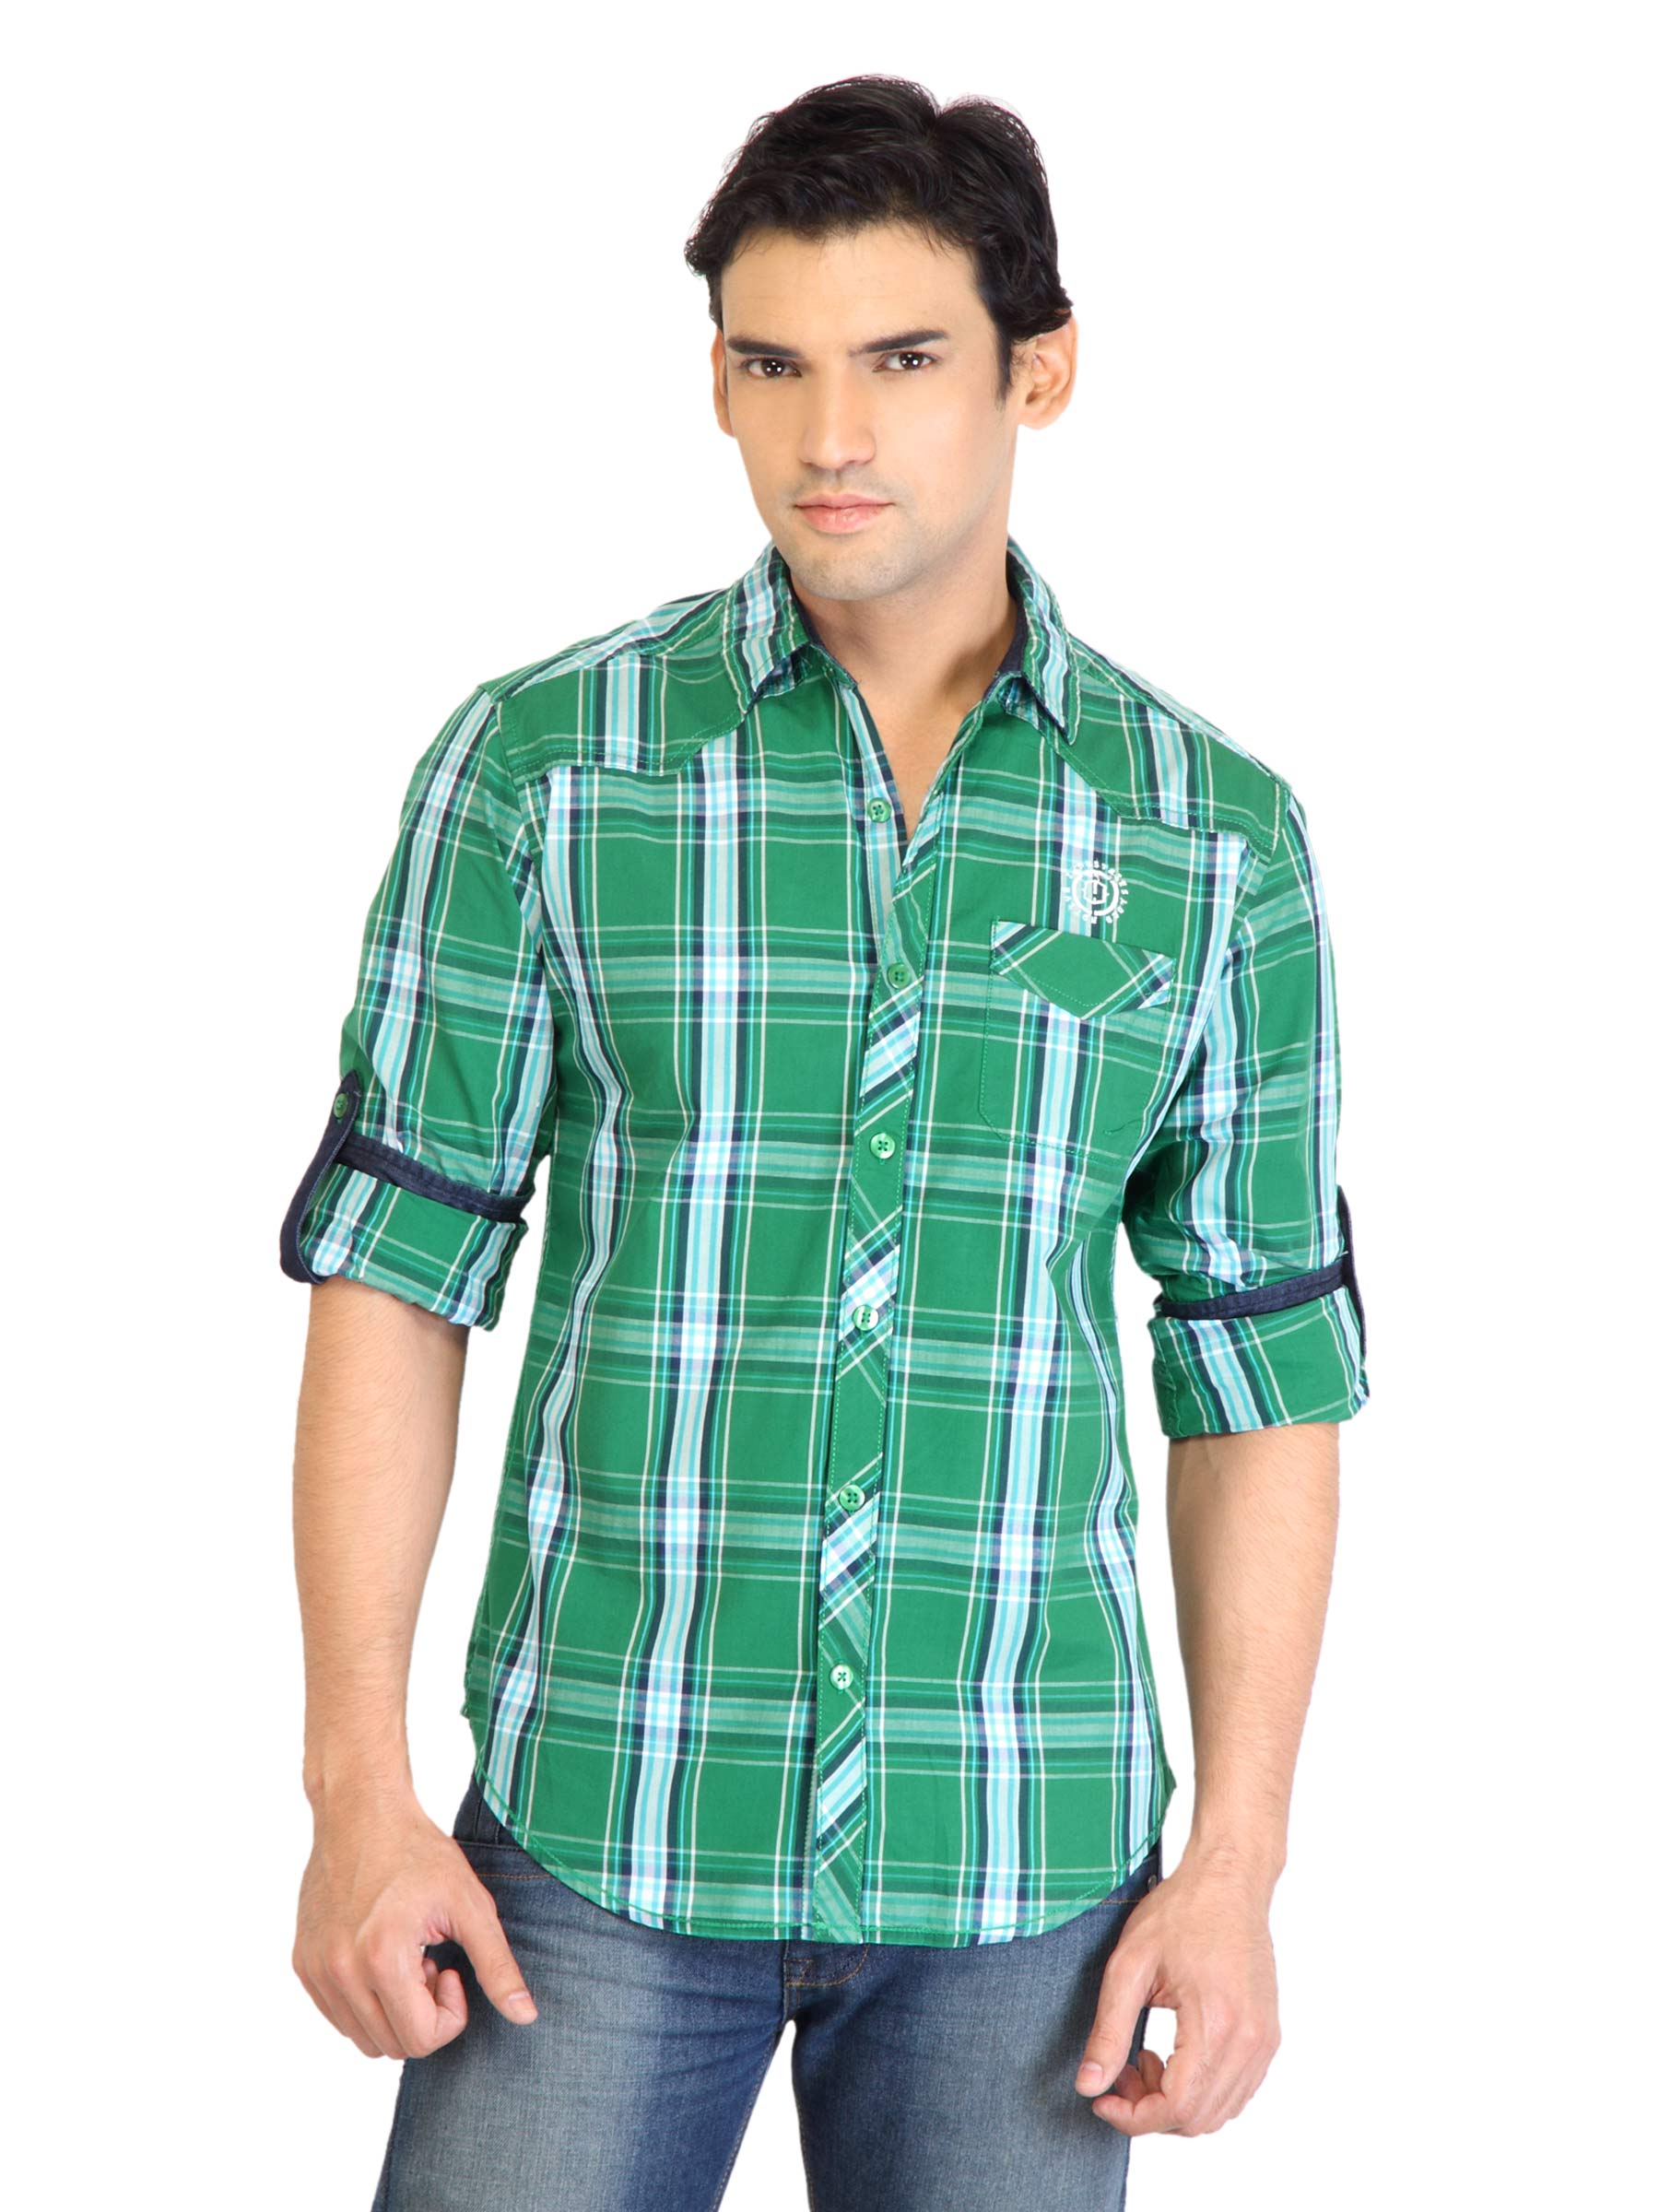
Locomotive Men Check Green Shirt
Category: Apparel / Topwear / Shirts
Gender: Men
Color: Green
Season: Fall 2011
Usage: Casual